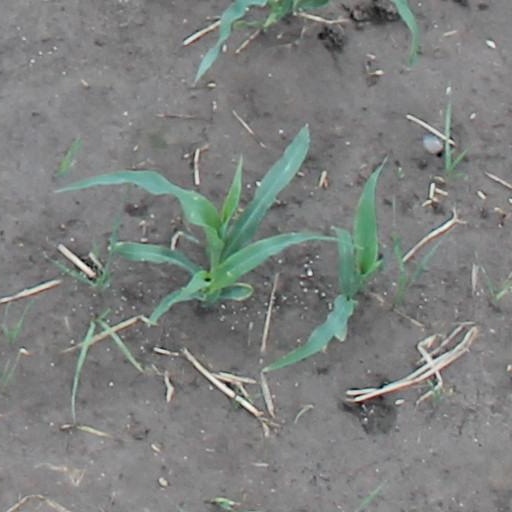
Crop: maize; corn